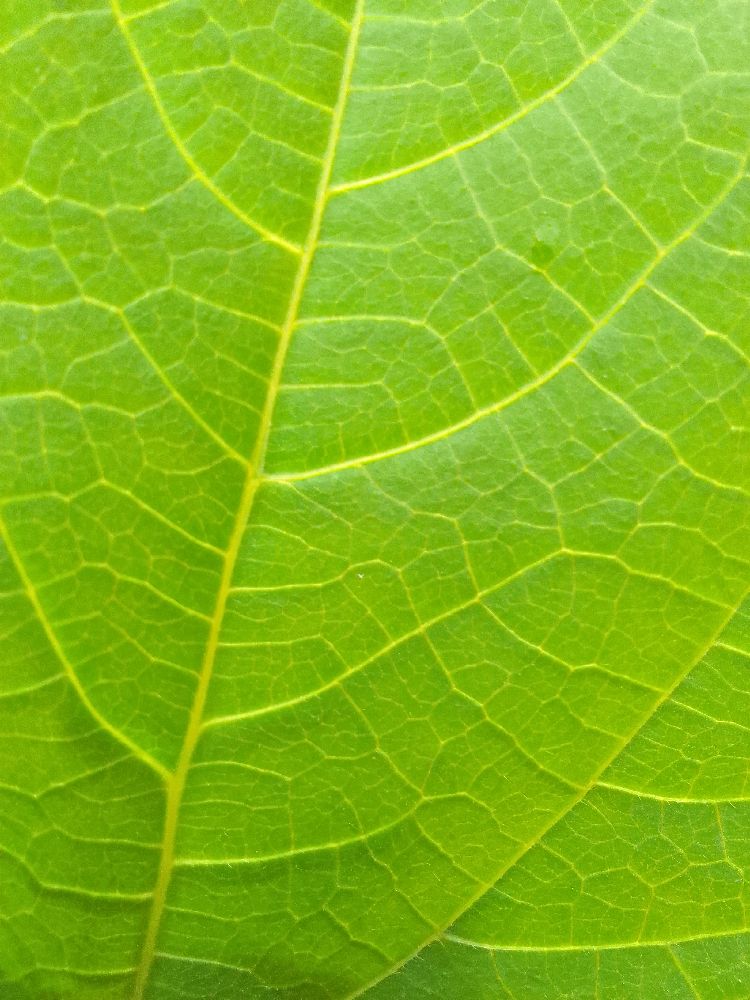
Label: healthy